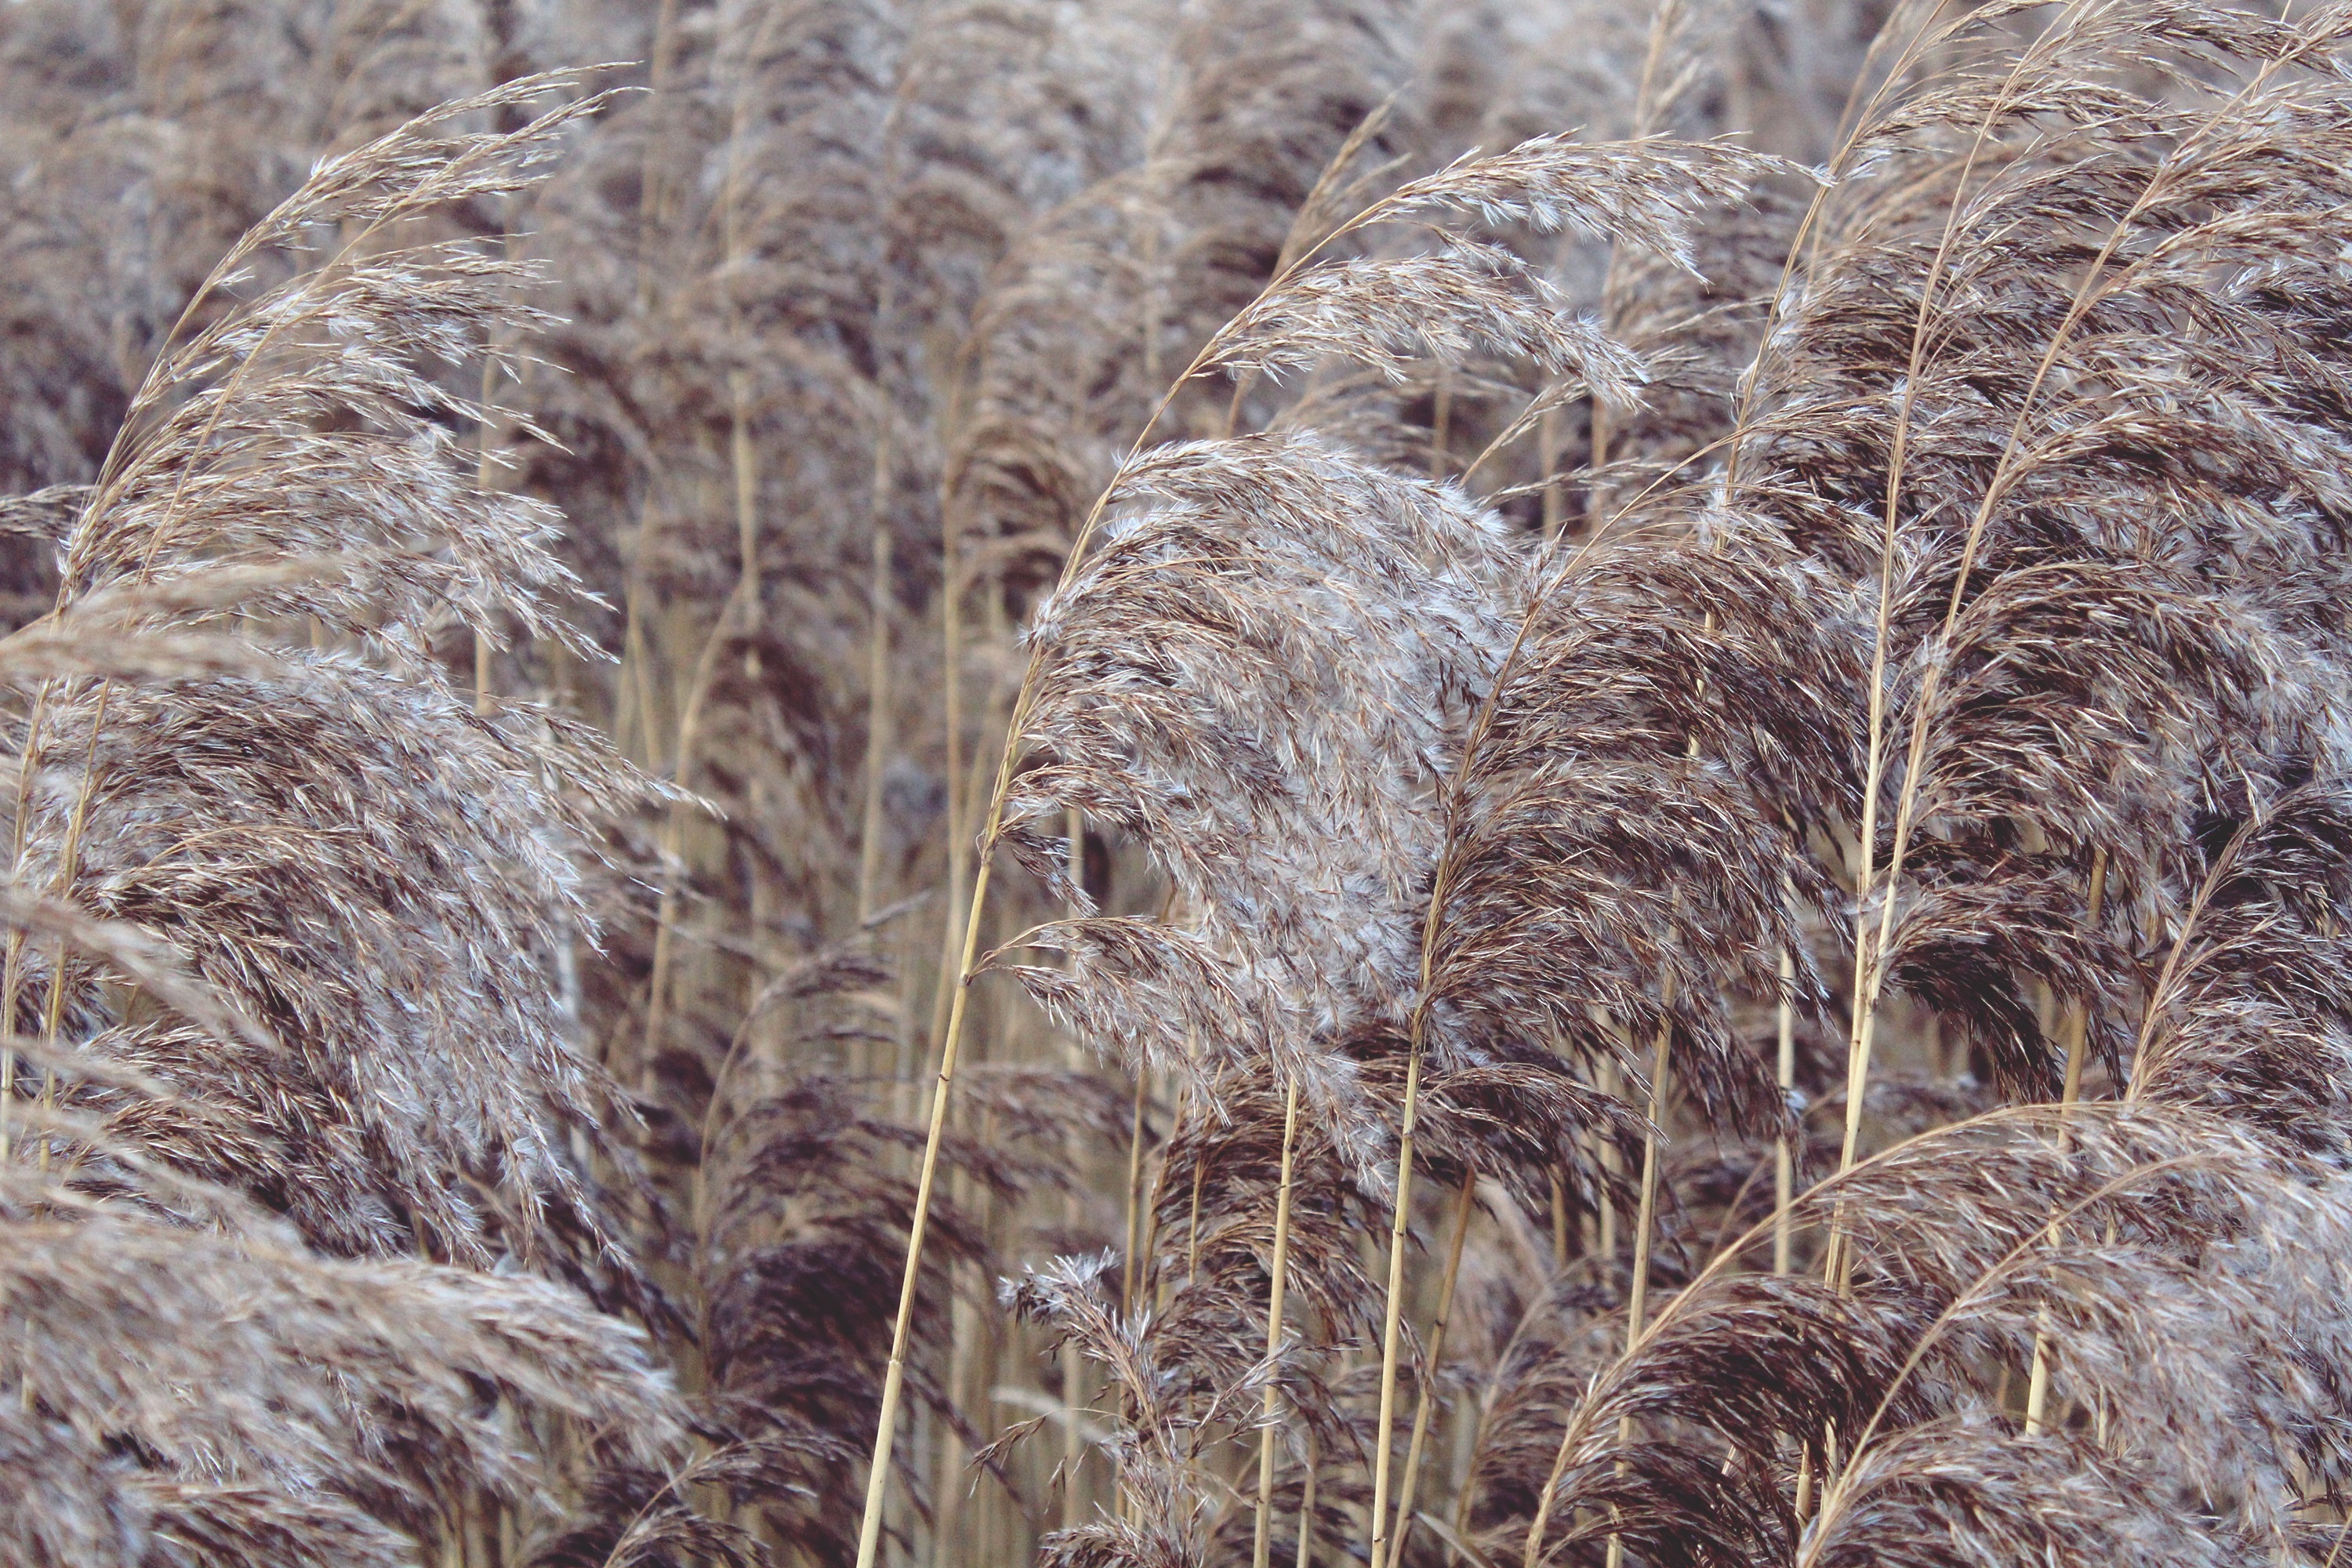
tree, nature, grass, plant, field, wheat, frost, reed, food, crop, brown, agriculture, bank, rye, flowering plant, grass family, land plant, phragmites